Members of the 1st Dáil

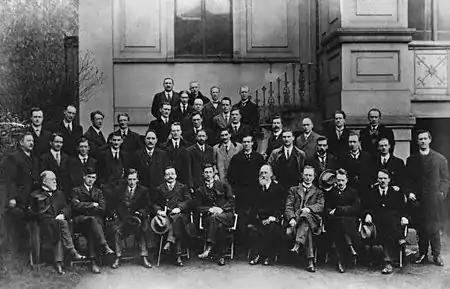
Photograph of members of the First Dáil of the Irish Republic, taken on the steps of the Mansion House in Dublin on 9 April 1919.

When the Sinn Féin executive met on 1 January 1919 to plan for the Dáil's inaugural meeting, it considered appointing substitutes for the imprisoned Sinn Féin TDs who would be unable to attend, but decided against this. When Pierce McCan died on 6 March 1919, his East Tipperary seat was left vacant at Westminster. In April 1919 a Dáil committee considering how to fill the vacancy considered allowing nomination by the Labour Party (which had stood aside in the 1918 election to avoid splitting the nationalist vote) before recommending that the Sinn Féin constituency organisation should nominate. However, in June 1919 the Dáil decided that "it was due to the memory of the late Pierce McCann that his place should not be filled at present". Later vacancies were also left unfilled; when Diarmuid Lynch resigned his seat in 1920, Arthur Griffith said "as the letter of resignation was addressed to the people of South-East Cork, the next step in the matter lay with the South-East Cork Executive of Sinn Fein".